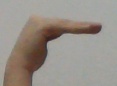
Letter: haa